Pneumopericardium

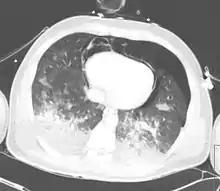
CT scan showing pneumopericardium with pneumomediastinum, pneumothorax, hemothorax, and pulmonary contusion after severe chest trauma

Pneumopericardium is a medical condition where air enters the pericardial cavity. This condition has been recognized in preterm neonates, in which it is associated with severe lung pathology, after vigorous resuscitation, or in the presence of assisted ventilation. This is a serious complication, which if untreated may lead to cardiac tamponade and death. Pneumomediastinum, which is the presence of air in the mediastinum, may mimic and also coexist with pneumopericardium.